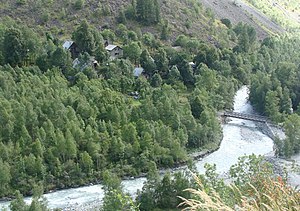
Drac / Galleri
Drac er en flod i departementerne Hautes-Alpes og Isère i den sydøstlige del af Frankrig. Den er er en biflod fra venstre til Isère; Drac er 130 km lang, med et afvandingsområde på 3.350 km². Floden dannes ved sammenløbet af floderne Drac Noir og Drac Blanc, som begge har deres udspring i den sydlige del af Massif des Écrins.